Richard Villems

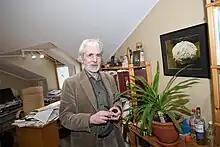
Richard Villems

Richard Villems (born 28 November 1944 in Pärnu) is an Estonian geneticist.